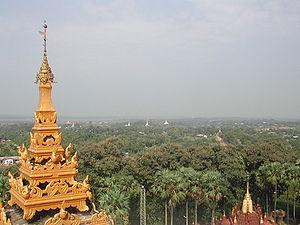
Cet article recense les sites inscrits au patrimoine mondial en Birmanie.
Pégou, que les Birmans écrivent Bago depuis 1989, est une ville de Birmanie, capitale de la région du même nom. Elle est située à 80 km au nord-est de Rangoun. Sa population est de 220 000 habitants.